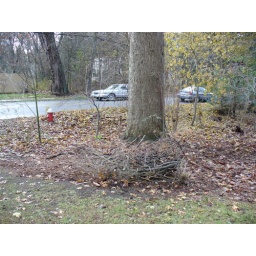
There is also some leaf mulch around the base of the tree that should go.